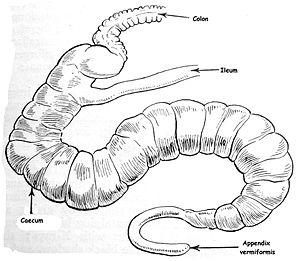
Dans le contexte de l'histoire évolutive des homininés, une structure vestigiale humaine est un caractère anatomique, physiologique, moléculaire ou comportemental chez l'homme dont la fonction initiale a été perdue totalement ou en partie au cours de l'évolution.